Ian Terry

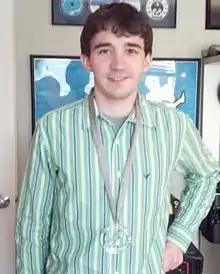
Terry in 2012

On Day 1, four coaches entered into the game to coach the houseguests. Ian was placed on Mike "Boogie"'s team. On Day 48, Ian won his first HoH competition. After that initial victory, he went on to win the rest of his eligible HoH competitions. With his win on finale night, he tied the record of the most HoHs in a season: four. On September 19, 2012, Terry won "Big Brother 14" and the $500,000 prize after defeating Dan Gheesling, who was the winner of "Big Brother 10" and one of the four returning coaches, by a vote of 6–1. Terry is one of nine HouseGuests, including Drew Daniel, Janelle Pierzina, Rachel Reilly, Aaryn Gries, Hayden Moss, Caleb Reynolds, Vanessa Rousso, and Steve Moses in the show's history to win Head of Household four times in one season, and managed to avoid being nominated until Day 62, much to the collective chagrin of the house. Ian also holds the record for most consecutive HoH wins at 4. At 21 years and 6 months old at the time of his win, Terry became the youngest winner in American "Big Brother" history.